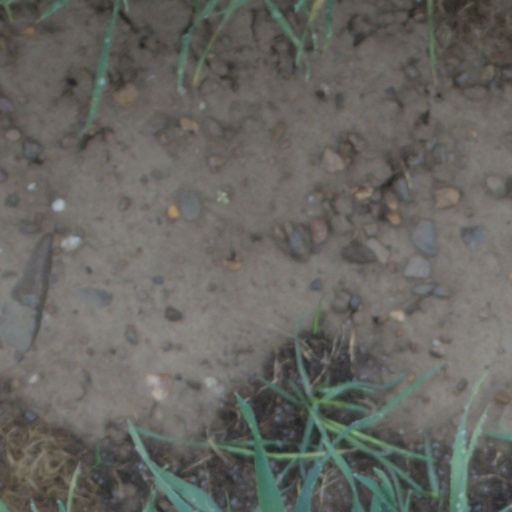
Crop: wheat